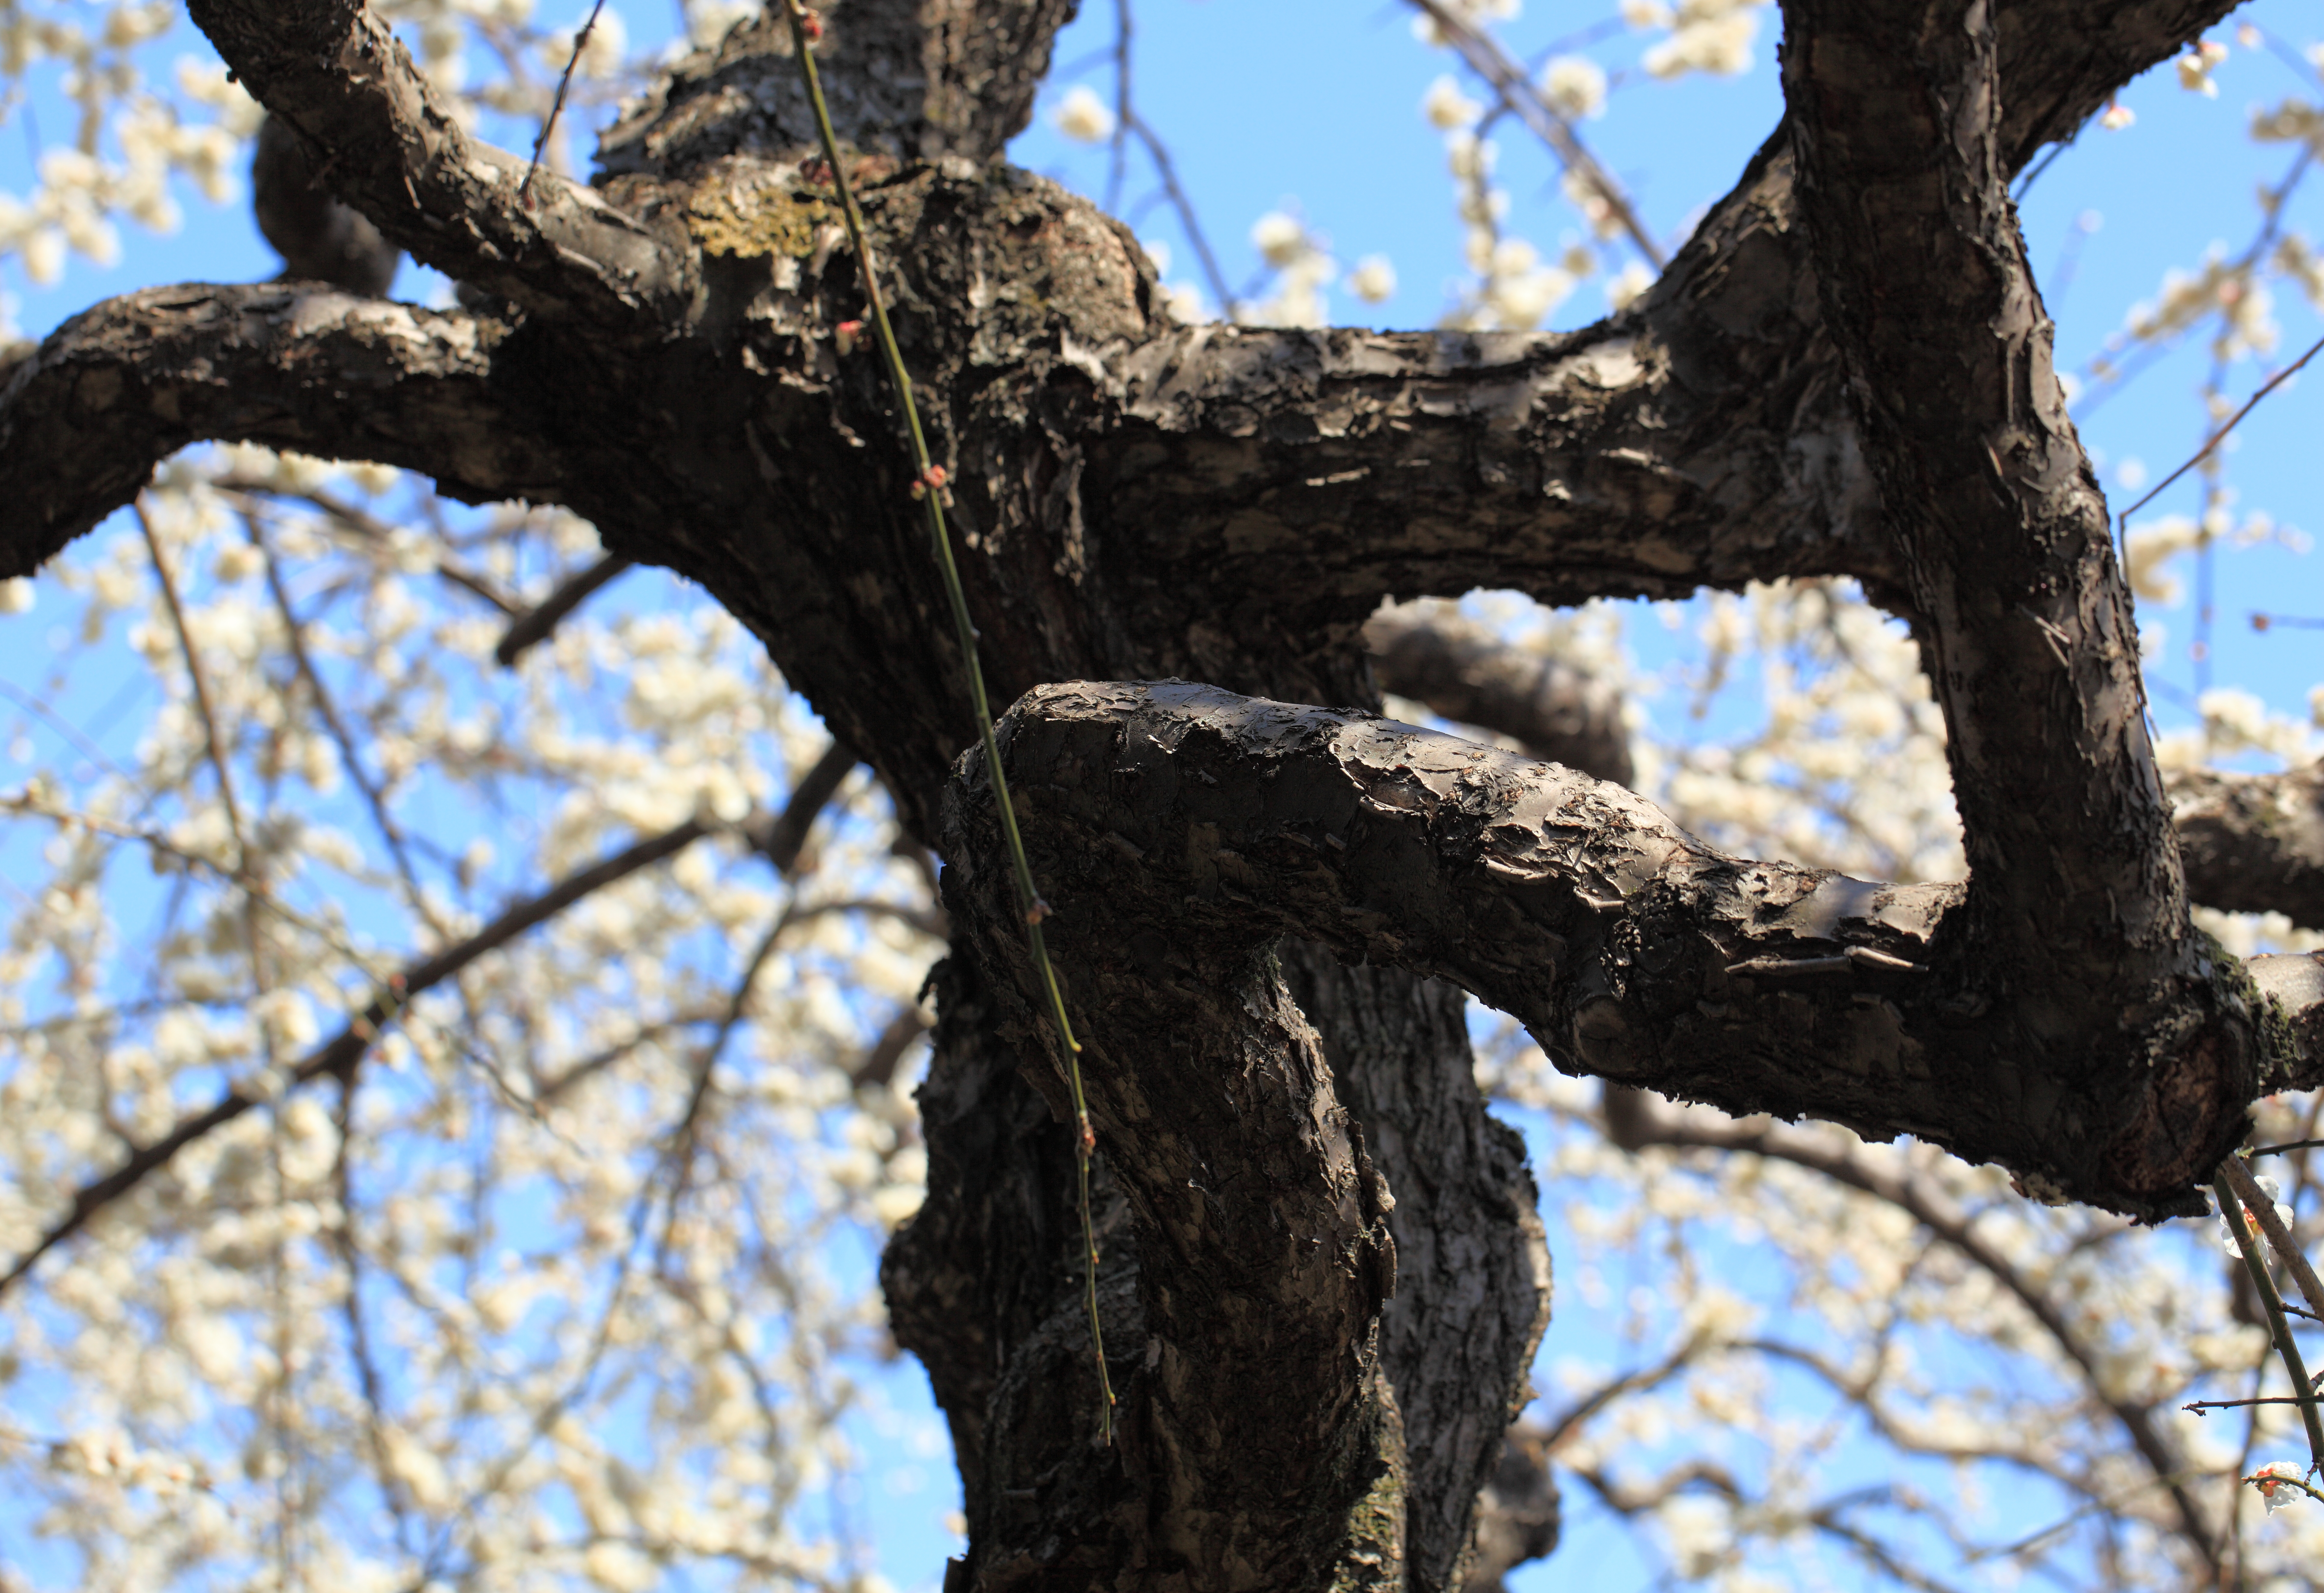
tree, nature, branch, blossom, snow, winter, plant, leaf, flower, trunk, spring, high, autumn, season, 5d, hires, markii, prunus, hi, res, resolution, saitama, kawaguchi, taxonomybinomial, mume, ume, prunusmume, flowering plant, woody plant, land plant